History of Catalonia

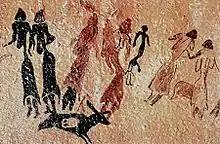
The caves of El Cogul contain paintings protected as part of a UNESCO World Heritage Site

The first known human settlements in what is now Catalonia were at the beginning of the Middle Palaeolithic. The oldest known trace of human occupation is a mandible found in Banyoles, described by some sources as pre-Neanderthal some 200,000 years old; other sources suggest it to be only about one third that old. Some of the most important prehistoric remains were found in the caves of Mollet (Serinyà, Pla de l'Estany), the Cau del Duc in the Montgrí mountain (""cau"" meaning "cave" or "lair"), the remains at Forn d'en Sugranyes (Reus) and the shelters Romaní and Agut (Capellades), while those of the Upper Paleolithic are found at Reclau Viver, the cave of Arbreda and la Bora Gran d'en Carreres, in Serinyà, or the Cau de les Goges, in Sant Julià de Ramis. From the next prehistoric era, the Epipaleolithic or Mesolithic, important remains survive, the greater part dated between 8000 BC and 5000 BC, such as those of Sant Gregori (Falset) and el Filador (Margalef de Montsant).